Tim Nilsen

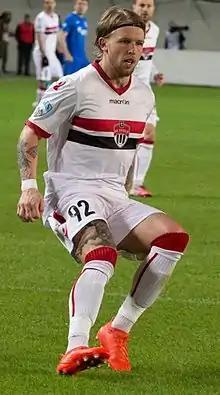
Nilsen with Khimki in 2017

Tim André Nilsen (born 7 October 1992) is a Norwegian footballer who plays as a striker for Norwegian Third Division side Fana IL. He has previously played for Nest-Sotra, Sogndal, Mjøndalen, Fredrikstad, Ljungskile, FC Khimki, Fana and Derry City.